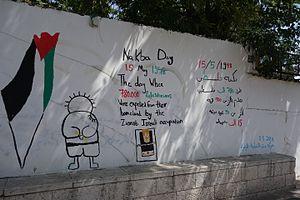
Al Nakba (la catastroph) Graffiti sur un mur de Nazareth en Israël
L’exode palestinien de 1948 fait référence à l'exode de la population arabe palestinienne qui se produisit pendant la guerre israélo-arabe de 1948. L'événement reste présent dans la mémoire collective palestinienne en tant que Nakba. Durant cette guerre, entre 700 000 et 750 000 Arabes palestiniens sur les 900 000 qui vivaient dans les territoires qui seront sous contrôle israélien à l'issue de la guerre fuirent ou furent chassés de leurs terres.